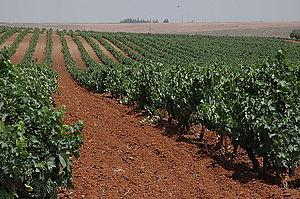
Vignes dans la région de Meknès
L'agriculture est un secteur économique très important du Maroc. Il génère environ 14 % du produit intérieur brut, mais avec des variations importantes selon les années en fonction des conditions climatiques. Ses performances conditionnent même celles de l’économie tout entière : le taux de croissance du pays est fortement corrélé à celui de la production agricole. L’agriculture demeure par ailleurs le premier pourvoyeur d’emplois du pays, loin devant les autres secteurs économiques, 40 % de la population active vivant de ce secteur.
L'économie du Maroc est une économie de marché d'inspiration libérale. L'État joue néanmoins un rôle non négligeable dans l'émergence économique du pays avec sa stratégie d'industrialisation. Le PIB du Maroc a connu un taux de croissance annuel moyen de 4% sur la dernière décennie et a atteint 122 milliards $ en 2019.